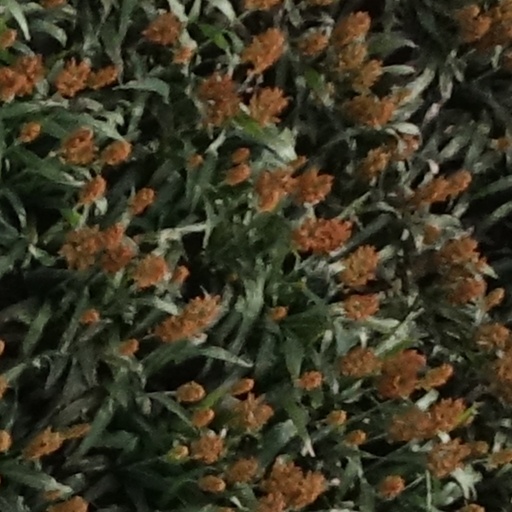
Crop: sorghum